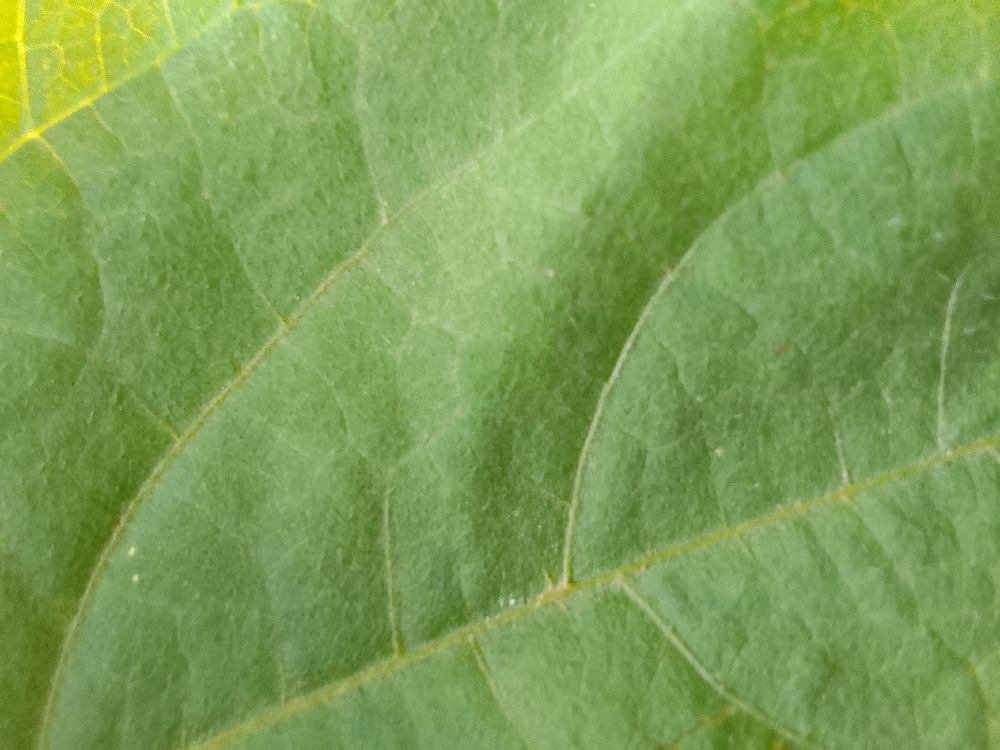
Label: healthy